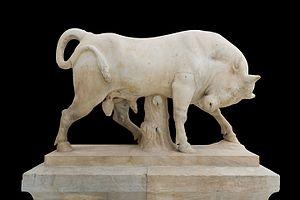
Taureau funéraire de la tombe de Dionysios de Kollytos, près du Chemin des Tombes. Cette statue se tenait sur un socle élevé au milieu de l'enclos de la tombe, derrière un naiskos sur lequel étaient gravés épigrammes, nom et patronyme du défunt, Dionysios, fils d'Alphinos. L'homme, qui mourut célibataire, habitait dans le dème de Kollytos près du Céramique, ainsi que sur l'île de Samos, où il était employé comme trésorier du Heraion dans les années 346/346 avant J.C. Marbre, vers 345-340 av. JC. Kerameikos Archaeological Museum
Le cimetière du Céramique est un cimetière antique d'Athènes, situé à l'extérieur du Céramique, ancien quartier des potiers.
Bos taurus est le nom scientifique de l'ensemble des bovins domestiques de l'Ancien Monde tels que le bœuf ou le zébu. Bos taurus descend en droite ligne de Bos primigenius, l'aurochs. Animal devenu quasiment indispensable à l'homme sur tous les continents, il a connu une histoire qui n'a cessé de le rapprocher des humains. De gibier fournisseur de viande puis d'outils en corne, os et cuir, il a fini par être domestiqué et fournir à partir de ce moment lait, fromage et force de travail.
Le musée archéologique du Céramique à Athènes présente une partie des découvertes faites dans la zone archéologique du Céramique. Créé en 1937, il dépend du Troisième Éphorat des Antiquités préhistoriques et classiques.